Melanistic mask

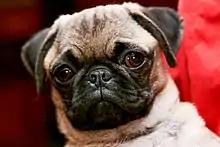
Pug with black melanistic mask

A melanistic mask (also referred to as a mask or masking) is a dog coat pattern that gives the appearance of a mask on the dog's face. The hairs on the muzzle, and sometimes entire face or ears, are colored by eumelanin instead of pheomelanin pigment. Eumelanin is typically black, but may instead be brown, dark gray, or light gray-brown. Pheomelanin ranges in color from pale cream to mahogany. The trait is caused by M264V ("E"), a completely dominant allele (form) of the melanocortin 1 receptor gene.